Chess

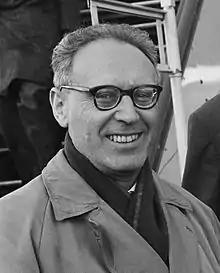
Mikhail Botvinnik, the first post-war World Champion

Around 1200, the rules of shatranj started to be modified in Europe, culminating, several major changes later, in the emergence of modern chess practically as it is known today. A major change was the modern piece movement rules, which began to appear in intellectual circles in Valencia, Spain, around 1475, which established the foundations and brought it very close to current chess. These new rules then were quickly adopted in Italy and Southern France before diffusing into the rest of Europe. Pawns gained the ability to advance two squares on their first move, while bishops and queens acquired their modern movement powers. The queen replaced the earlier vizier chess piece toward the end of the 10th century and by the 15th century had become the most powerful piece; in light of that, modern chess was often referred to at the time as "Queen's Chess" or "Mad Queen Chess". Castling, derived from the "king's leap", usually in combination with a pawn or rook move to bring the king to safety, was introduced. These new rules quickly spread throughout Western Europe.